Komikan (fruit)

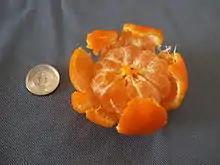

The is a type of mandarin orange grown in Japan. "Ko" means "little", and "mikan" a type of citrus cultivar; komikans are unusually small. It is almost the same as the Kishumikan.